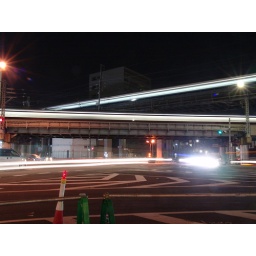
High speed train up top, normal train in the middle and cars down below